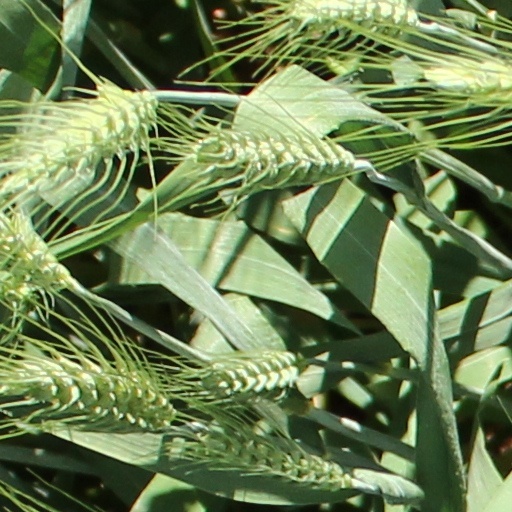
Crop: wheat